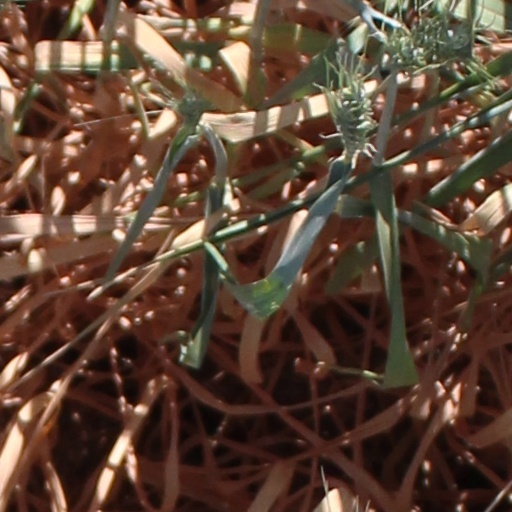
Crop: wheat